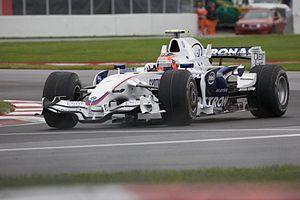
La BMW Sauber F1.08 est la monoplace de Formule 1 engagée par l'écurie BMW Sauber F1 Team lors de la saison 2008 du championnat de Formule 1. Elle est pilotée par l'Allemand Nick Heidfeld et le Polonais Robert Kubica. Les pilotes d'essais sont l'Autrichien Christian Klien et l'Estonien Marko Asmer.
La saison 2008 de Formule 1, 59ᵉ édition du championnat du monde des pilotes, se déroule en 18 manches entre le 16 mars et le 2 novembre 2008. Le Britannique Lewis Hamilton remporte le championnat des pilotes et la Scuderia Ferrari le championnat des constructeurs.
Le Grand Prix du Canada 2008, disputé sur le circuit Gilles Villeneuve à Montréal le 8 juin 2008, est la septième manche du championnat 2008 de Formule 1 et la 792ᵉ course du championnat du monde de Formule 1 courue depuis 1950. L'épreuve marque le 30ᵉ anniversaire du premier Grand Prix de Formule 1 organisé sur ce circuit en 1978.